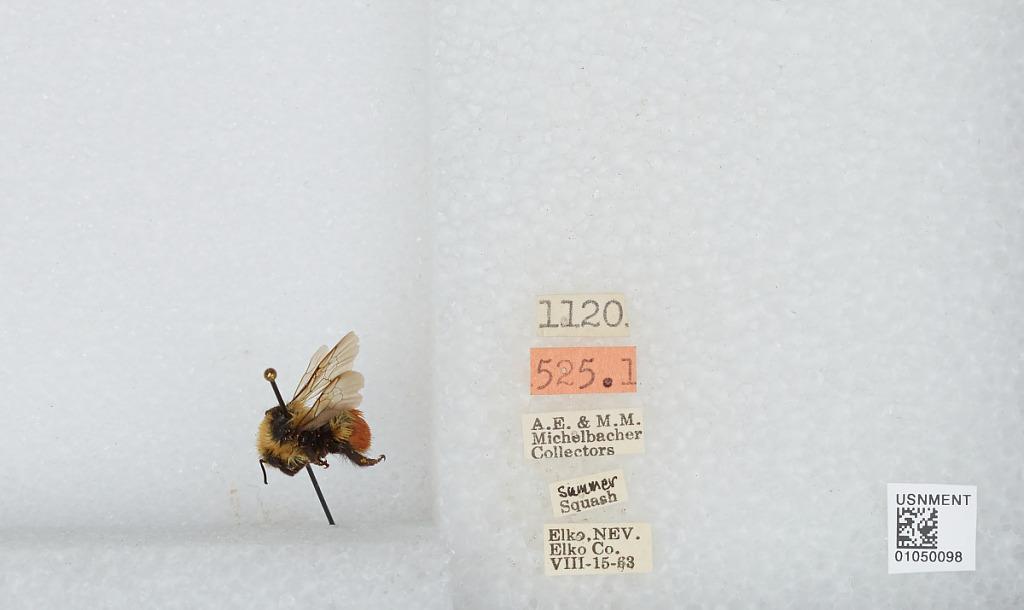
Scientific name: Bombus sp.
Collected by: A. Michelbacher & M. Michelbacher
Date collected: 1963-8-15
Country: United States
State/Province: Nevada
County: Elko
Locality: Elko
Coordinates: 40.83, -115.77